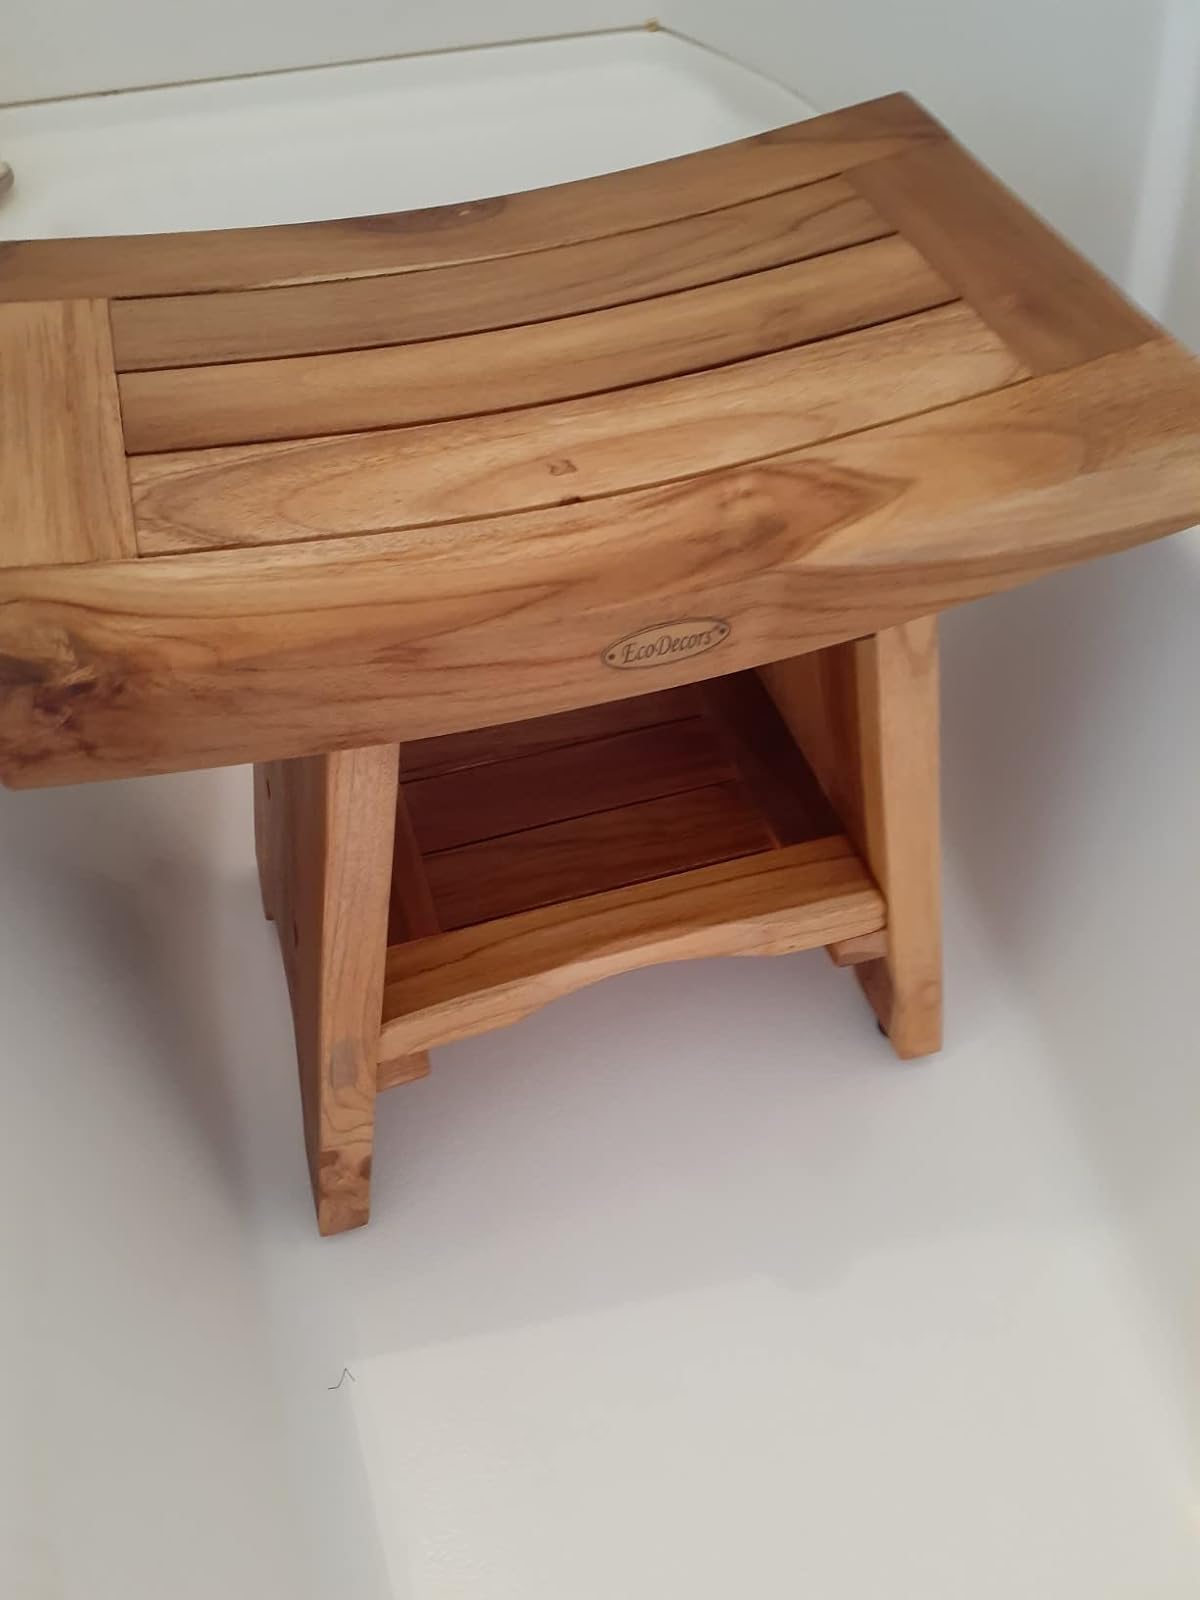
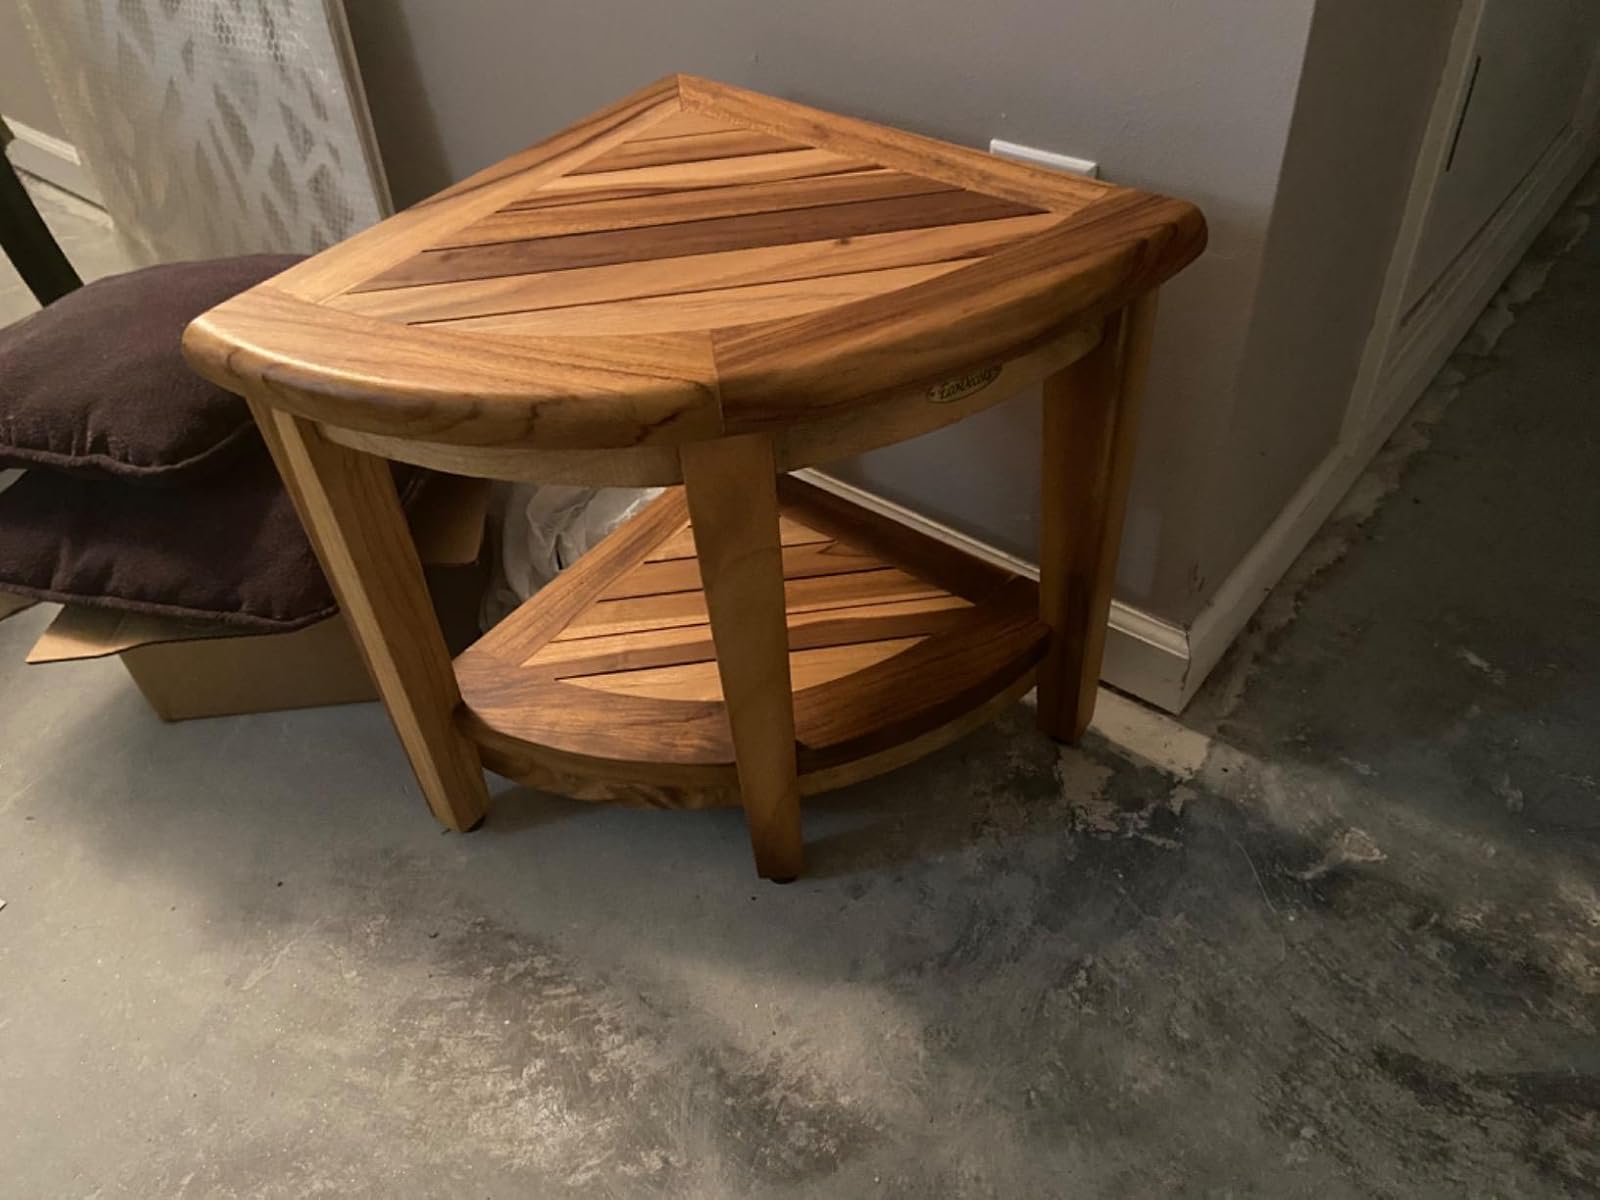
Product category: stool
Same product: no